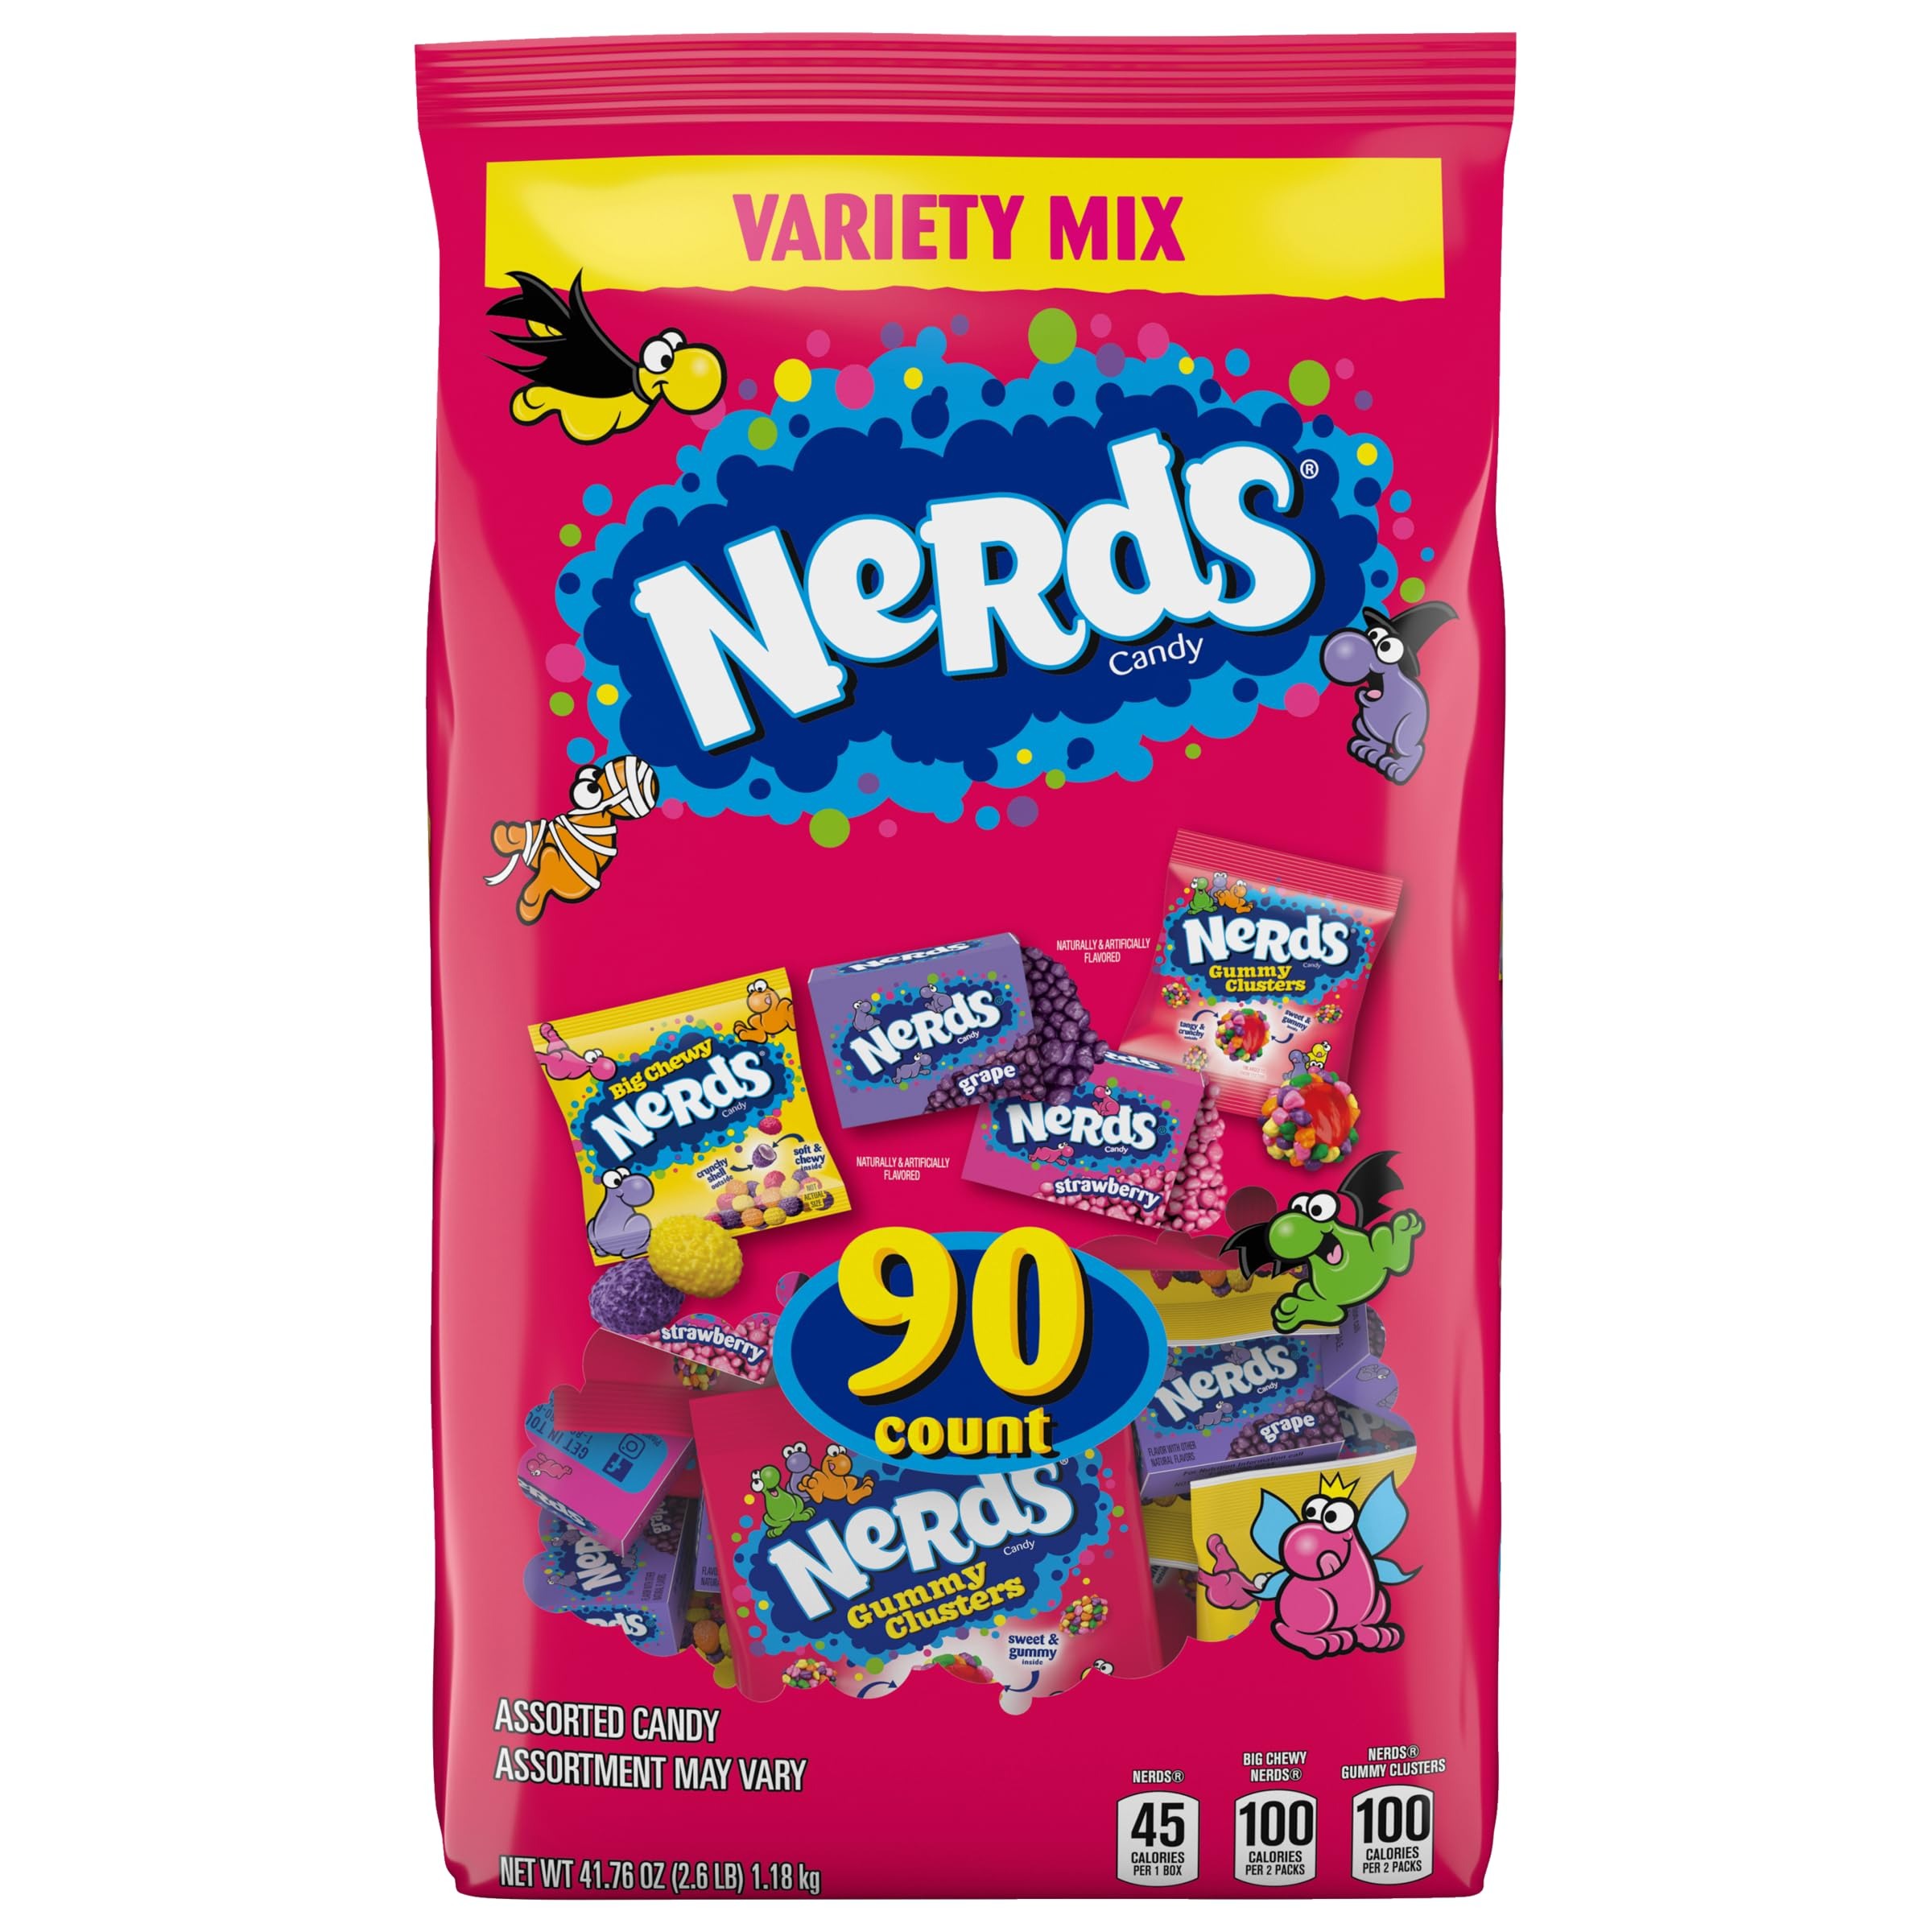
Item Name: Nerds Assorted Halloween Trick or Treat Candy Mix, 90ct Bag
Bullet Point 1: LEAD THE PACK THIS HALLOWEEN SEASON: For the love of NERDS mix has 90 treat-sized pouches of everyone's favorite NERDS candies, made special for this Halloween season
Bullet Point 2: A NERDSTASTIC EXPERIENCE: Enjoy NERDS Gummy Clusters, Big Chewy NERDS or Classic NERDS. Each candy offers a crunchy or gummy, sweet explosion of flavor
Bullet Point 3: CELEBRATION FOR ANY OCCASION: This Nerds pack is a sweet, tangy, and awesome way to satisfy your cravings. They're great for sharing and adding to your candy bowl
Bullet Point 4: EXPLORE THE WORLD OF NERDS: With fun and exciting flavors, Nerds are the perfect addition to Halloween gifts, Halloween candy bags, and as a special treat to sweeten any occasion, any time of year
Value: 41.76
Unit: Ounce

Price: 20.49